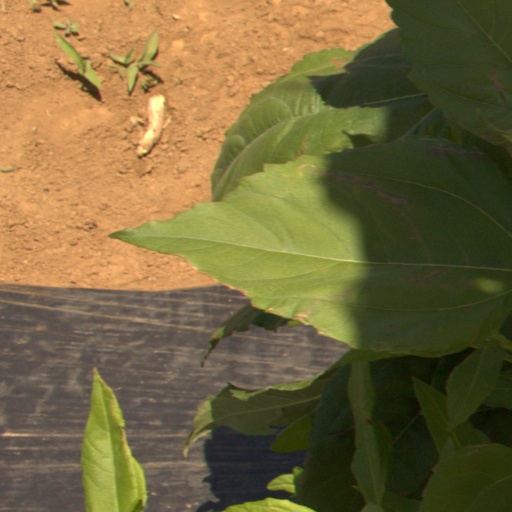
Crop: Jerusalem artichoke